Penske PC-23

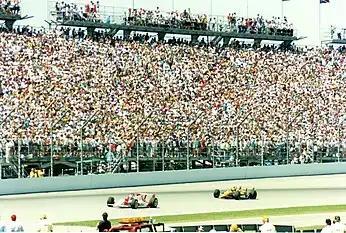
The Penske PC-23 at the 1994 Indianapolis 500

The car in its Indy 500 version caused a considerable uproar at the Indianapolis Motor Speedway and in the racing world in general. Subsequently, the PC-23 was recognized as one of the triggers of the CART/IRL split.